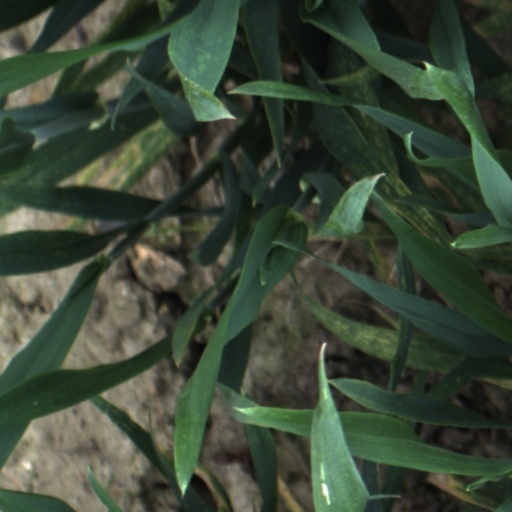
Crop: wheat